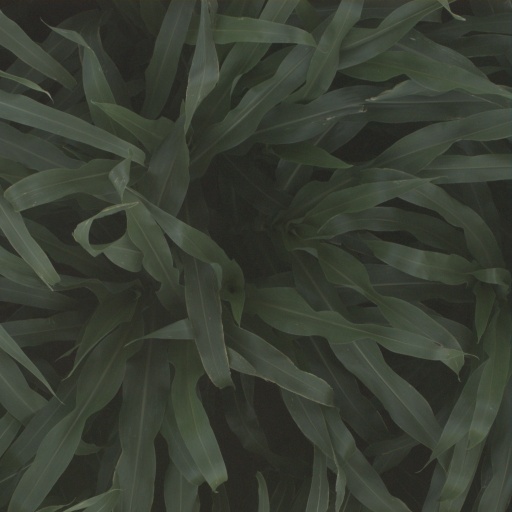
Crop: sorghum